Bee

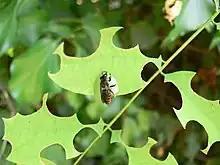
A leafcutting bee, "Megachile rotundata", cutting circles from acacia leaves

Many bumblebees are eusocial, similar to the eusocial Vespidae such as hornets in that the queen initiates a nest on her own rather than by swarming. Bumblebee colonies typically have from 50 to 200 bees at peak population, which occurs in mid to late summer. Nest architecture is simple, limited by the size of the pre-existing nest cavity, and colonies rarely last more than a year. In 2011, the International Union for Conservation of Nature set up the Bumblebee Specialist Group to review the threat status of all bumblebee species worldwide using the IUCN Red List criteria.